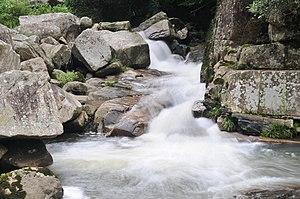
Les gorges de Gō sont une vallée formée par la Makidani-gawa qui s'étend de l'extrême nord de Sōja à Kibichūō dans la préfecture d'Okayama au Japon. Longue d'environ 600 m la zone compte d'étranges formations rocheuses en granit résultant de l'érosion due à la pluie et au vent. La région est devenue une attraction locale pour ceux qui veulent admirer la beauté des paysages et les étranges formations, conduisant à son classement en 1923 comme lieu de beauté pittoresque de niveau national au Japon.